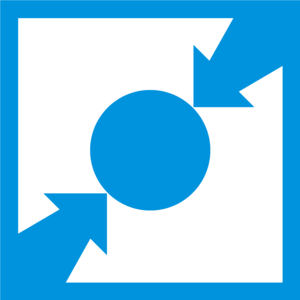
Les élections régionales de 2019 se tiennent le 22 septembre 2019 à Madère afin d'élire les 47 députés de l'Assemblée législative de cette région autonome du Portugal.
Le CDS – Parti populaire, est un parti politique portugais, fondé le 19 juillet 1974, conservateur. Au niveau international, il est membre de l'Union démocrate internationale et du Parti populaire européen après avoir fait partie des Démocrates européens.